Gay Kids

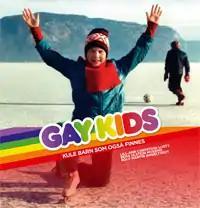

Gay Kids – Kule barn som også finnes (2008) ("Gay Kids – Cool children who also exist") is a non-fiction Norwegian book that attempts to educate children about gay and lesbian identities.